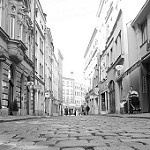
Label: street